1903 Tour de France

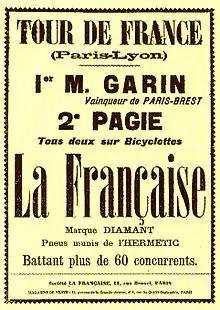
French text: "Tour de France (Paris-Lyon) – 1er M. Garin, Vainquer de Paris-Brest. 2e Pagie. Tous deux sur bicyclettes La Française, marque diamant, pneus munis de l'Hermetic. Battant plus de 60 concurrents".

Although Aucouturier had abandoned in the first stage, and so was not eligible for the general classification, he could still start the rest of the stages. In the second stage, Aucouturier was able to win the sprint. In the third stage, the cyclists who were competing for the general classification started one hour earlier than the other cyclists, including Aucouturier. At the end of that stage, a group of four cyclists had broken away, and Eugène Brange won the sprint. Aucouturier finished 27 minutes later, but this meant that he had run the course 33 minutes faster, so he was declared the winner of the stage. Garin retained the lead, helped by a crash of second-placed Pagie in the second stage, which eliminated him from the race.